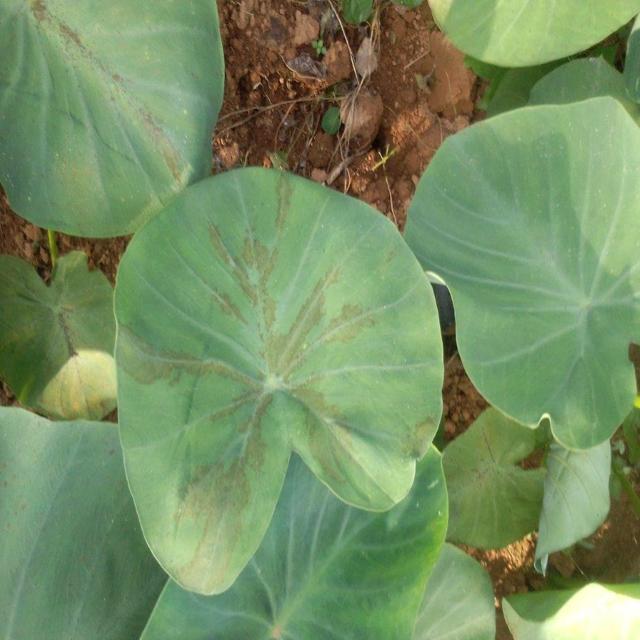
Label: Early_Blight